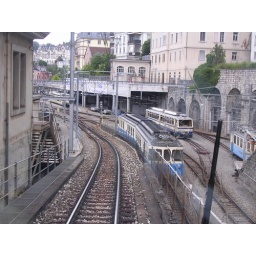
Approaching montreaux gare the golden pass train with front panorama car view from seat 86 in the front of the car